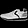
Label: Sneaker